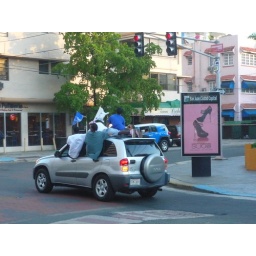
Another way of travelling by car - on the roof